Saratchandra Mitra

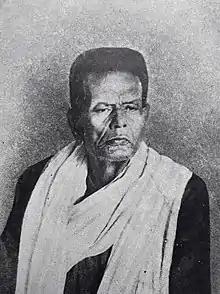

Saratchandra Mitra (Sarat Chandra Mitra in his English writings, sometimes as Çarat Candra Mitra) (15 November 1863 – 15 December 1938) was a Bengali folklorist and scholar who studied and wrote extensively on plants and animals in Indian lore. Although trained in legal practice, he was appointed in later life as the founding head and professor of the department of anthropology at the University of Calcutta.